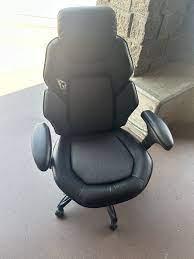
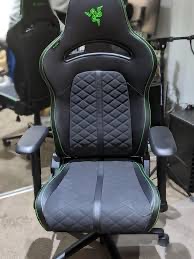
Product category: items_chair
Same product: no